Shire of Hampden

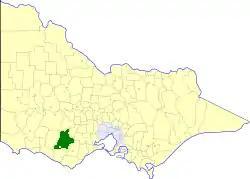
Location in Victoria

The Shire of Hampden was a local government area about west-southwest of Melbourne, the state capital of Victoria, Australia. The shire covered an area of , and existed from 1857 until 1994.